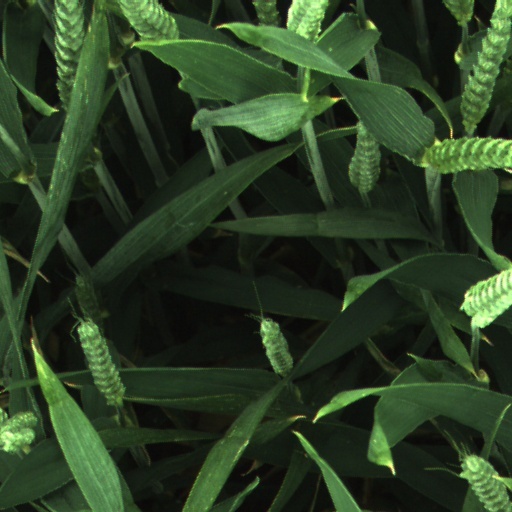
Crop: wheat